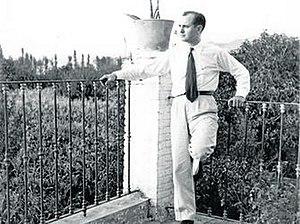
Agustín Penón Ferrer, né en 1920 à Barcelone et mort en 1996 à San José, est un écrivain et essayiste hispano-américain, connu pour ses recherches pionnières sur l'assassinat de Federico García Lorca par les milices franquistes.